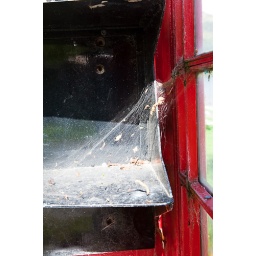
old cobwebs in a phone box